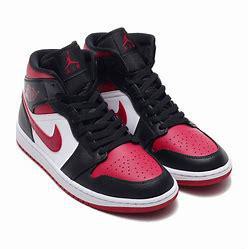
Brand: Jordan
Model: 1 Mid